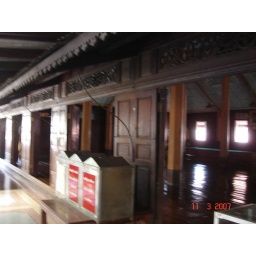
Ayudhaya period old wooden house in Wat at Ampawa,Thailand